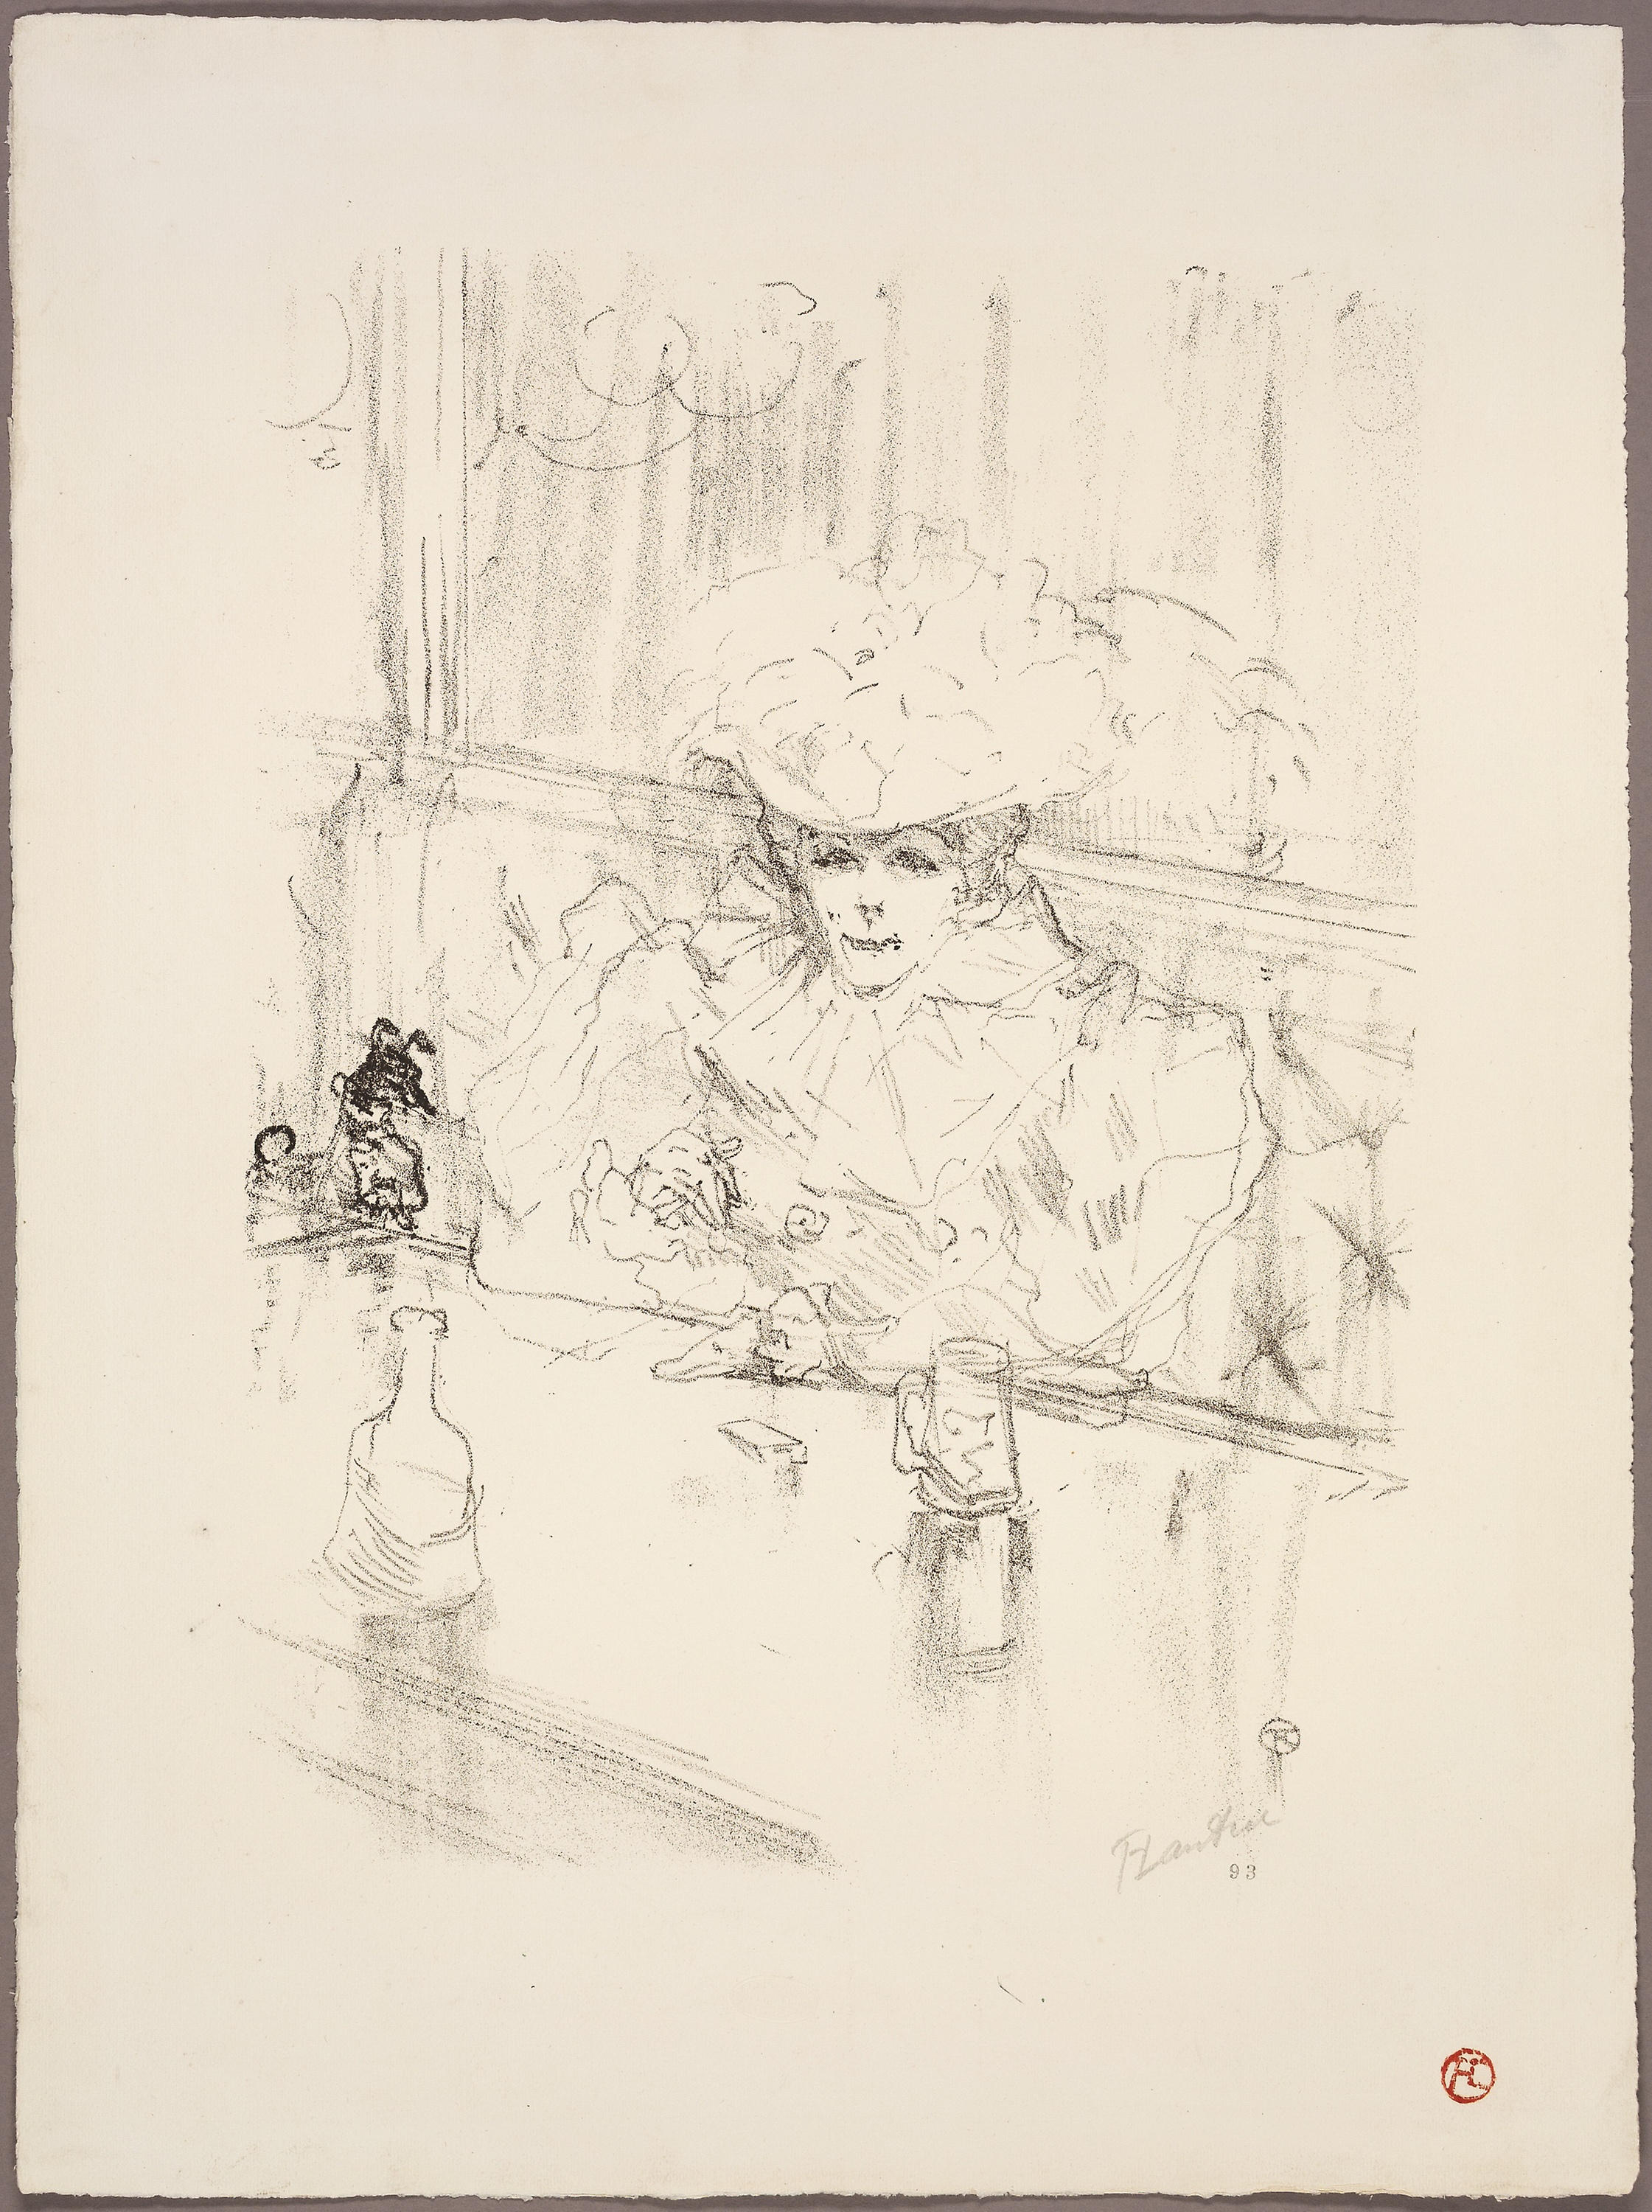
text, drawing, sketch, artwork, art, figure drawing, font, modern art, visual arts